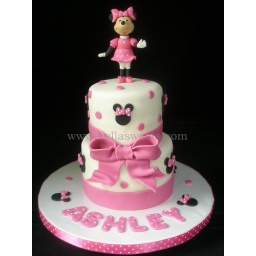
Minnie in pink cake ~~~~~~~~~~ bolo Minnie rosa